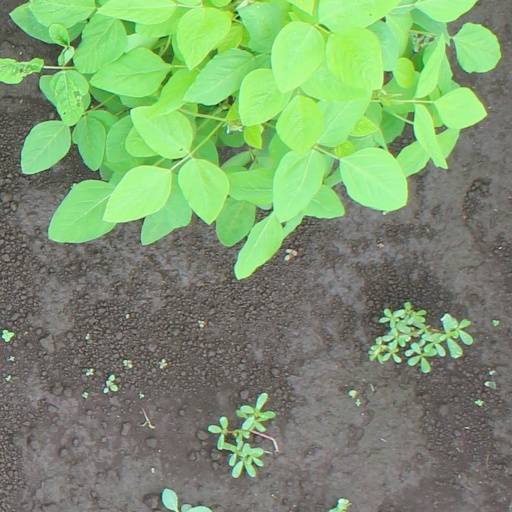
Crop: soybean